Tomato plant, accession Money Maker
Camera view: vertical (180 deg); turntable rotation: 60 degrees
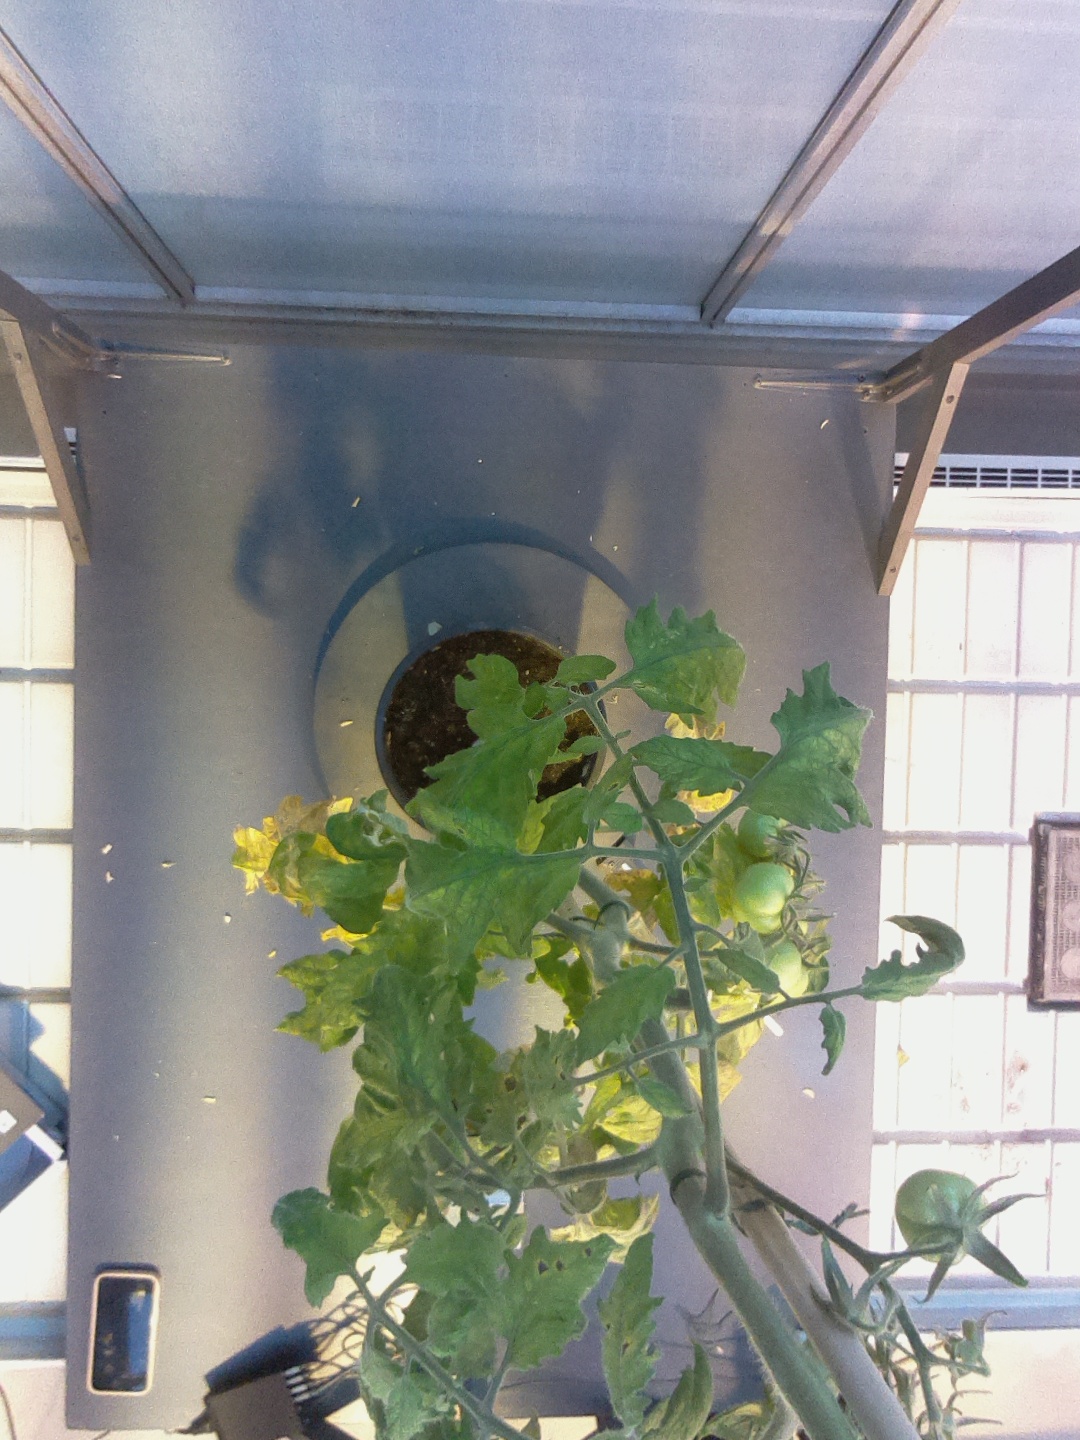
BBCH growth stage 78: 80% -90% of final fruit size